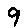
Label: 9